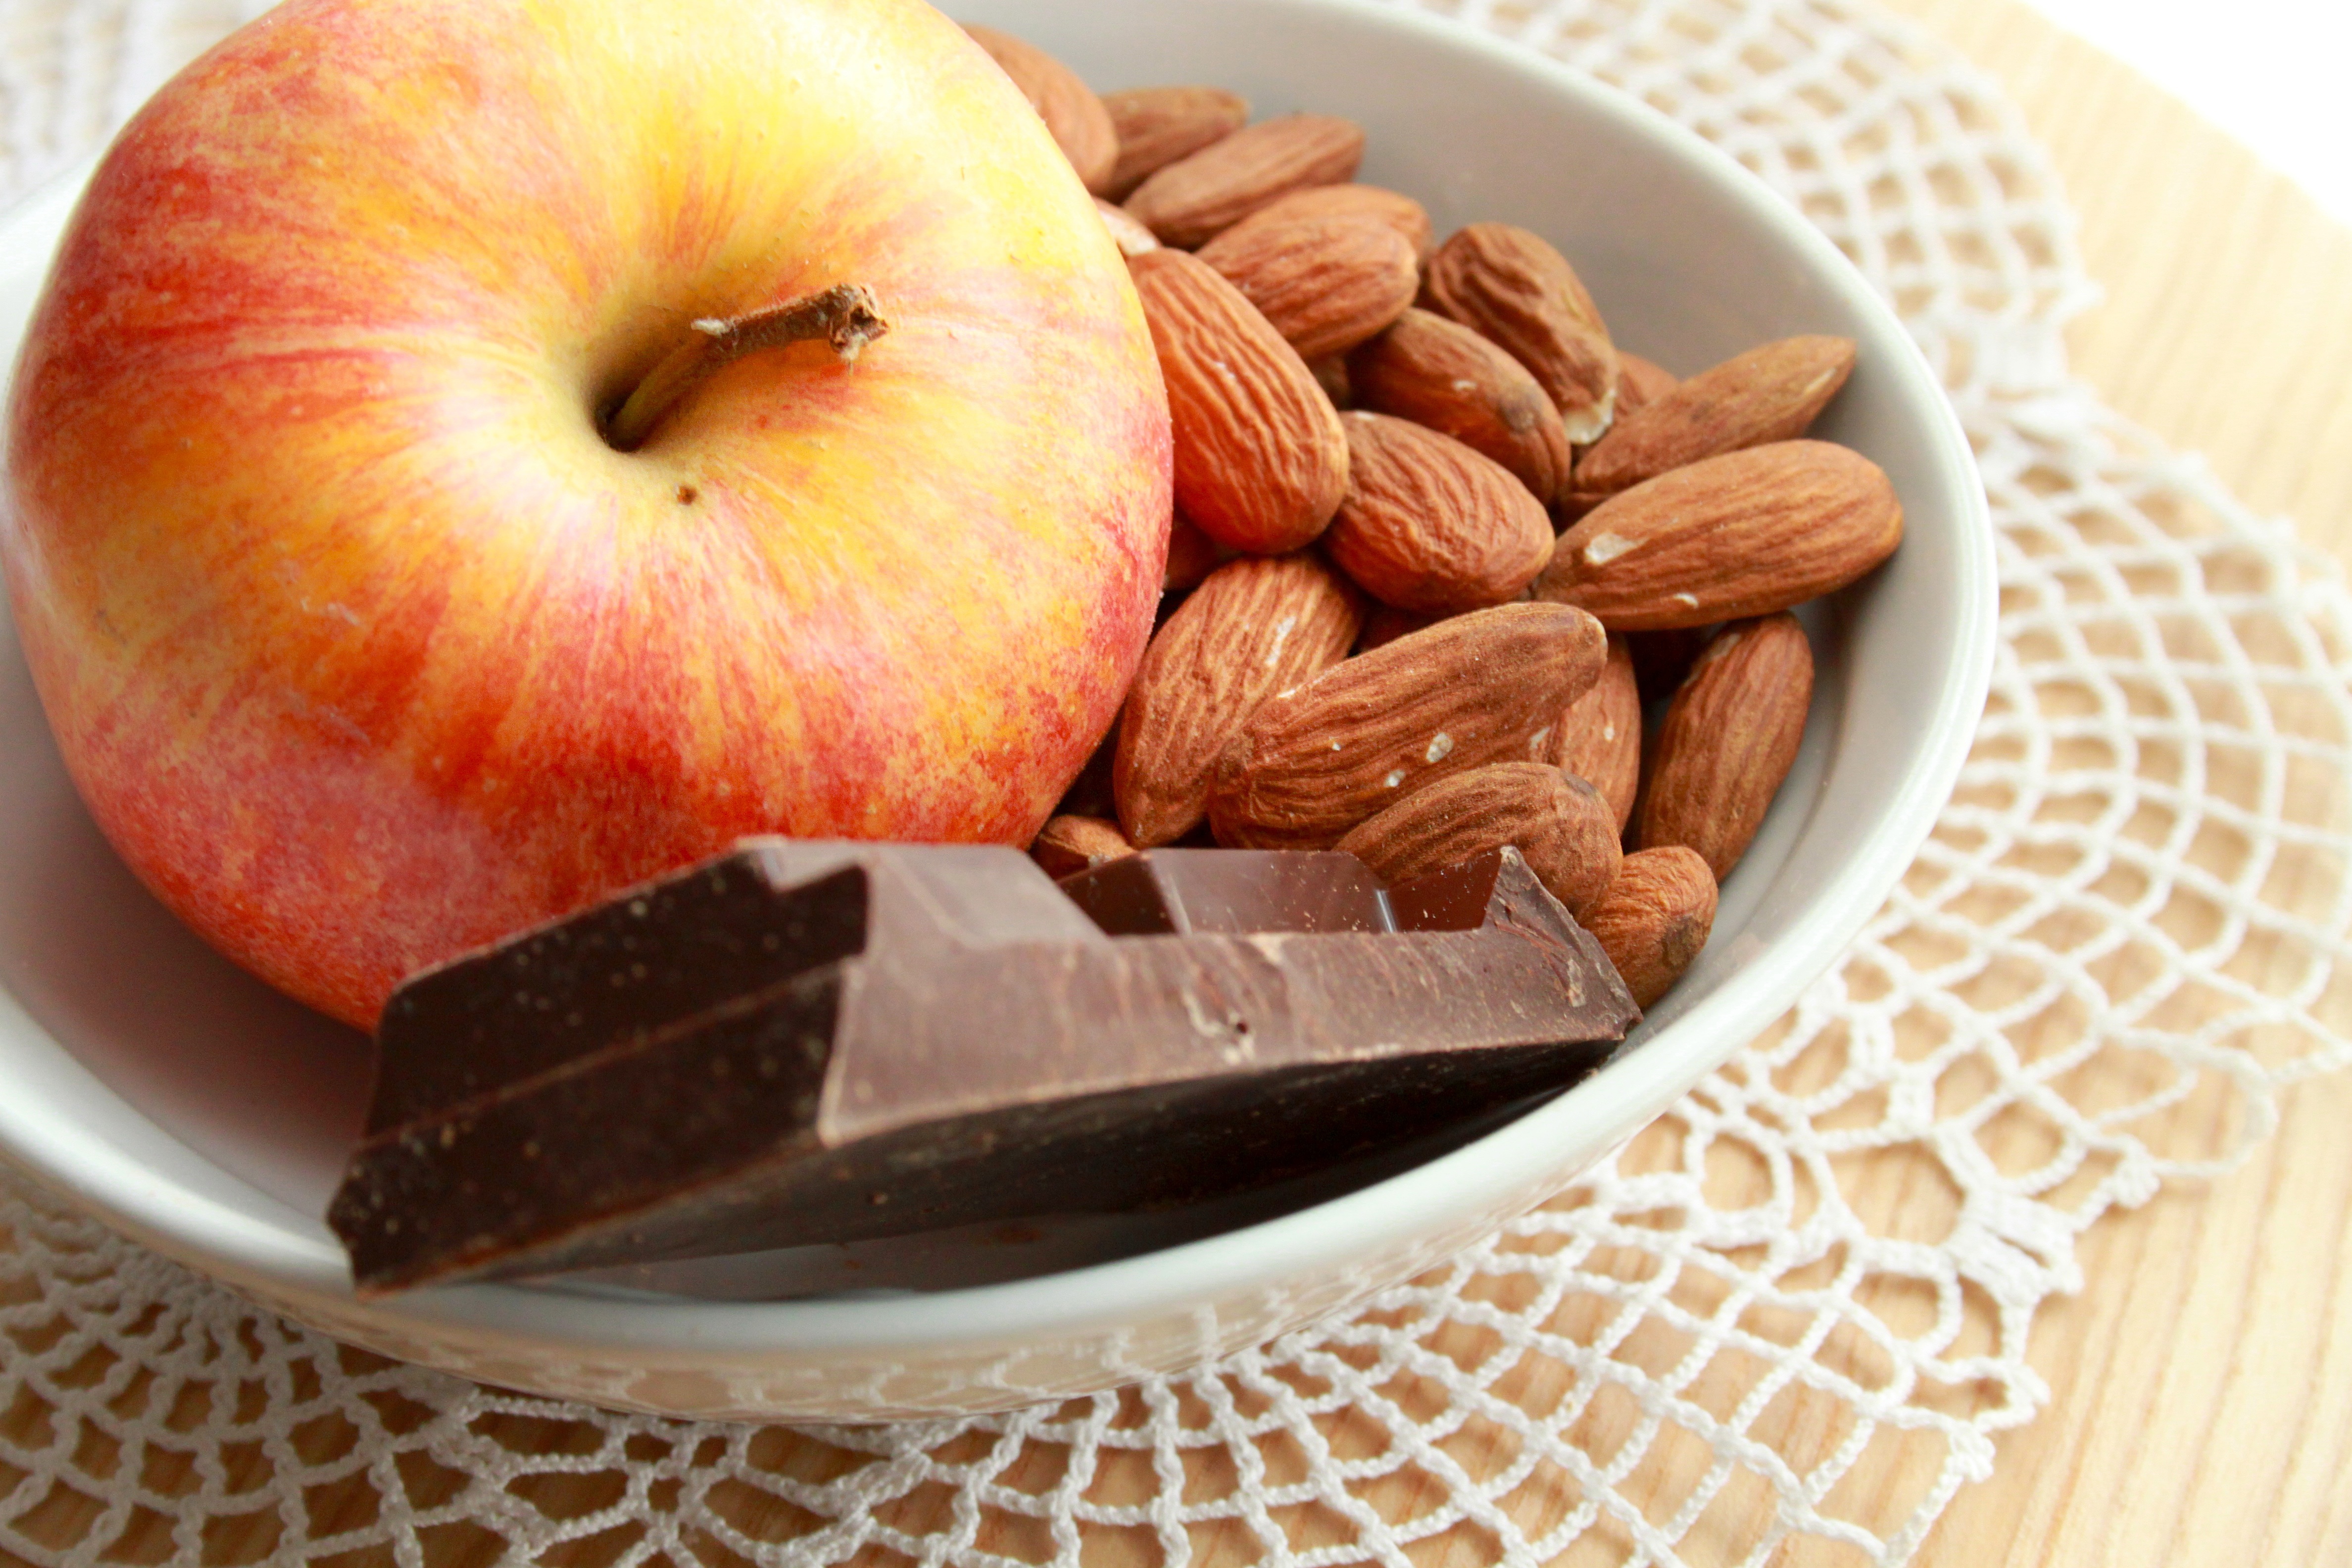
apple, plant, fruit, sweet, food, produce, kitchen, recipe, breakfast, chocolate, dessert, eat, cook, foods, diet, edible, gastronomy, almonds, ingredients, flavor, hunger, sano, flowering plant, rose family, alimentari, appetite, goodness, an ingredient, land plant